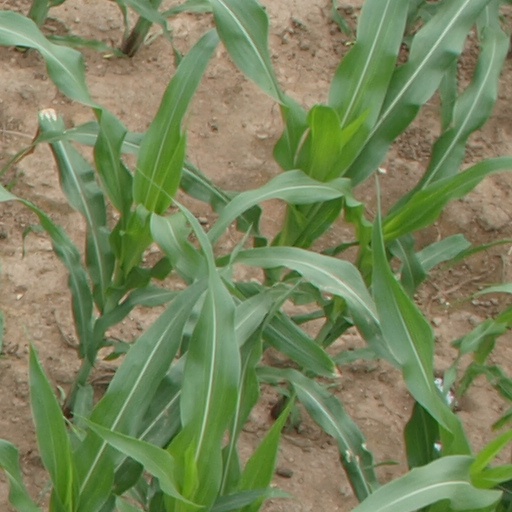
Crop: maize; corn